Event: Nepal Earthquake
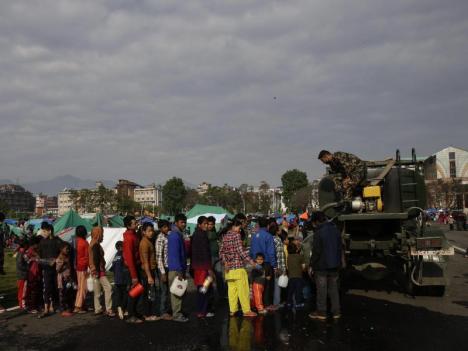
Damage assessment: no_damage